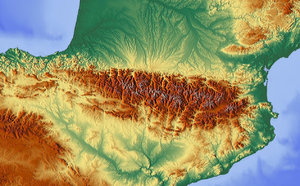
Carte du relief de la chaine de montagne des Pyrénées
Les Pyrénées sont une chaîne montagneuse du sud-ouest de l'Europe. Elles s'étendent en longueur selon une direction est-ouest sur une distance approximative de 430 kilomètres depuis la mer Méditerranée jusqu'au golfe de Gascogne. Culminant à 3 404 mètres d'altitude au pic d'Aneto, les Pyrénées forment une barrière géographique séparant la péninsule Ibérique au sud du reste de l'Europe continentale au nord. Elles constituent une frontière naturelle entre l'Espagne et la France et abritent aussi la principauté d’Andorre.
Le piémont pyrénéen, ou piedmont pyrénéen, correspond à la zone de piémont des Pyrénées, tant côté nord en France que côté sud en Espagne. Il désigne une zone de relief de basses montagnes ou de collines, relativement peu accidentée, et constituée en surface de déjections détritiques ou minérales dues à l'érosion de part et d'autre de la chaîne des Pyrénées qui s'étale suivant un axe longitudinal.
La géologie de la chaîne des Pyrénées aborde la description et la mise en place des roches la composant, ainsi que du relief de montagne actuel. La zone connaît deux cycles orogéniques majeurs : l'orogenèse varisque de −360 à −290 Ma, et l'orogenèse alpine de −53 à −33 Ma, la première donnant naissance aux Pyrénées hercyniennes, et la deuxième aux Pyrénées actuelles.